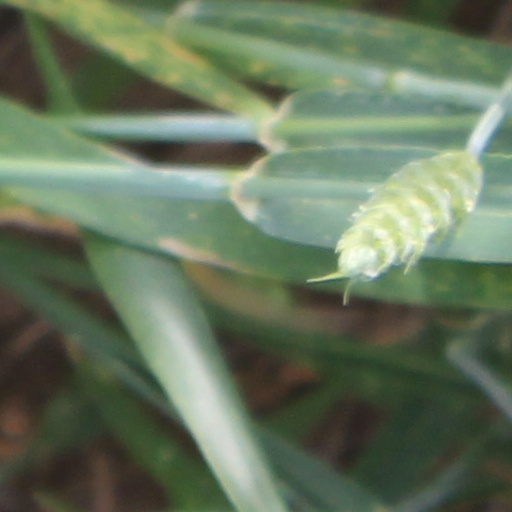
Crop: wheat